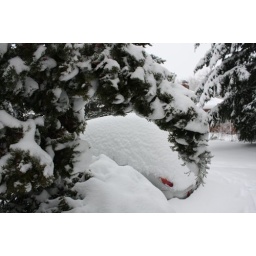
our car framed by cedar tree